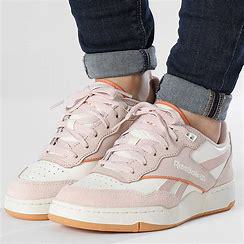
Brand: Reebok
Model: BB 4000 Ii